Independent Subway System

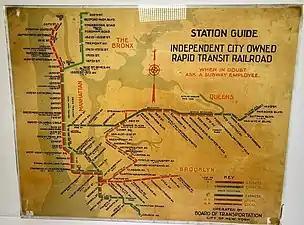
A map of the IND system, 1939.

The Queens Boulevard Line, also referred to as the Long Island City−Jamaica Line, Fifty-third Street−Jamaica Line, and Queens Boulevard−Jamaica Line prior to opening, was an original line of the city-owned Independent Subway System (IND), planned to stretch between the IND Eighth Avenue Line in Manhattan and 178th Street and Hillside Avenue in Jamaica, Queens.